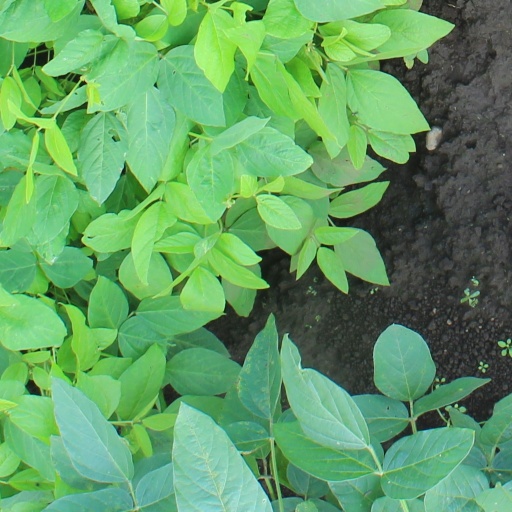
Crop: soybean